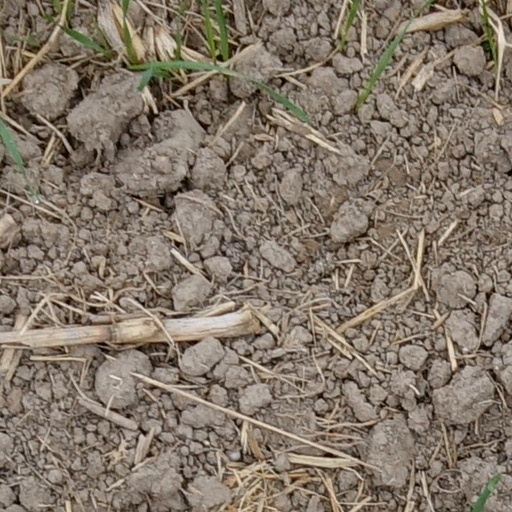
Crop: wheat